Florent Malouda

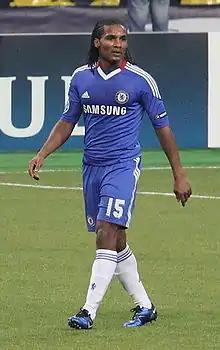
Malouda in action against Spartak Moscow in the Champions League

In Chelsea's most important fixture of the 2009–10 Premier League campaign against title rivals Manchester United, Malouda played a pivotal role in setting up the first goal of the match. By evading Antonio Valencia and Darren Fletcher en route to the penalty area, Malouda was able to deliver a low cross to Joe Cole, who redirected the ball with his back heel past goalkeeper Edwin van der Sar. Chelsea would go on to win the game 2–1. Malouda was designated for the first time as Premier League's Player of the Month in March 2010. He scored the second goal for Chelsea in a 3–0 win over Aston Villa in the FA Cup semi-final for the second successive year on 10 April 2010.